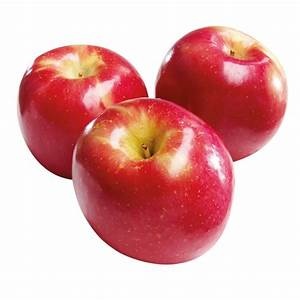
Label: apple